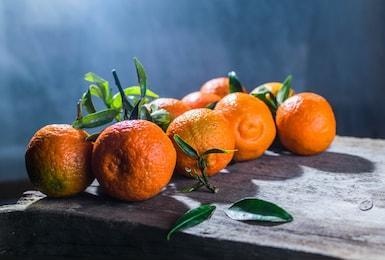
Label: mandarine